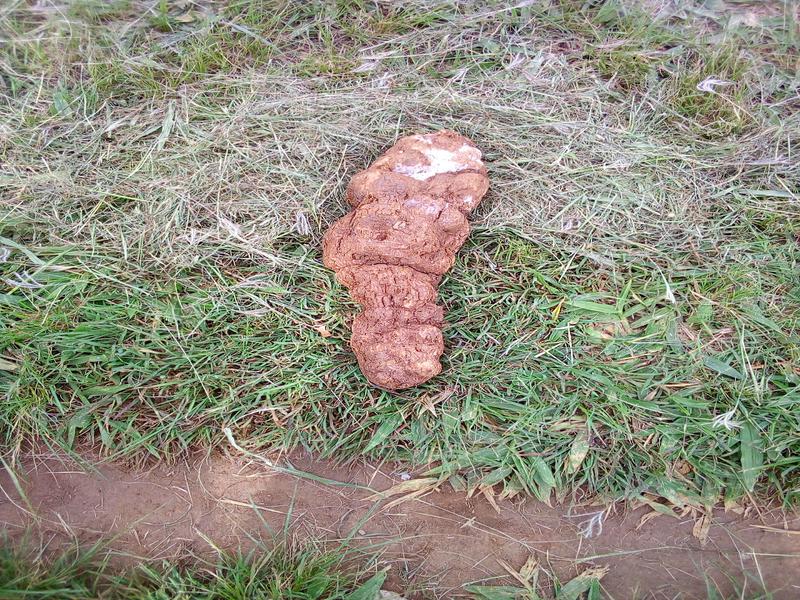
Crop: cassava
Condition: brown_streak_disease